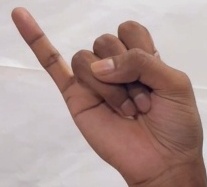
ASL sign: J